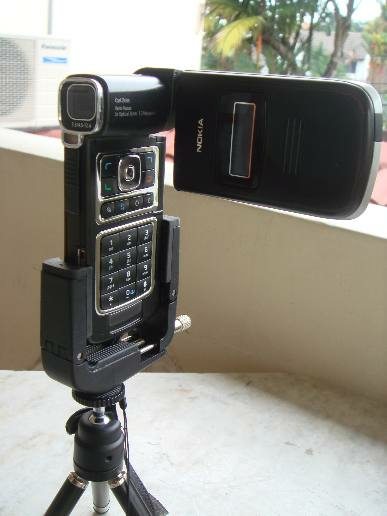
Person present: No